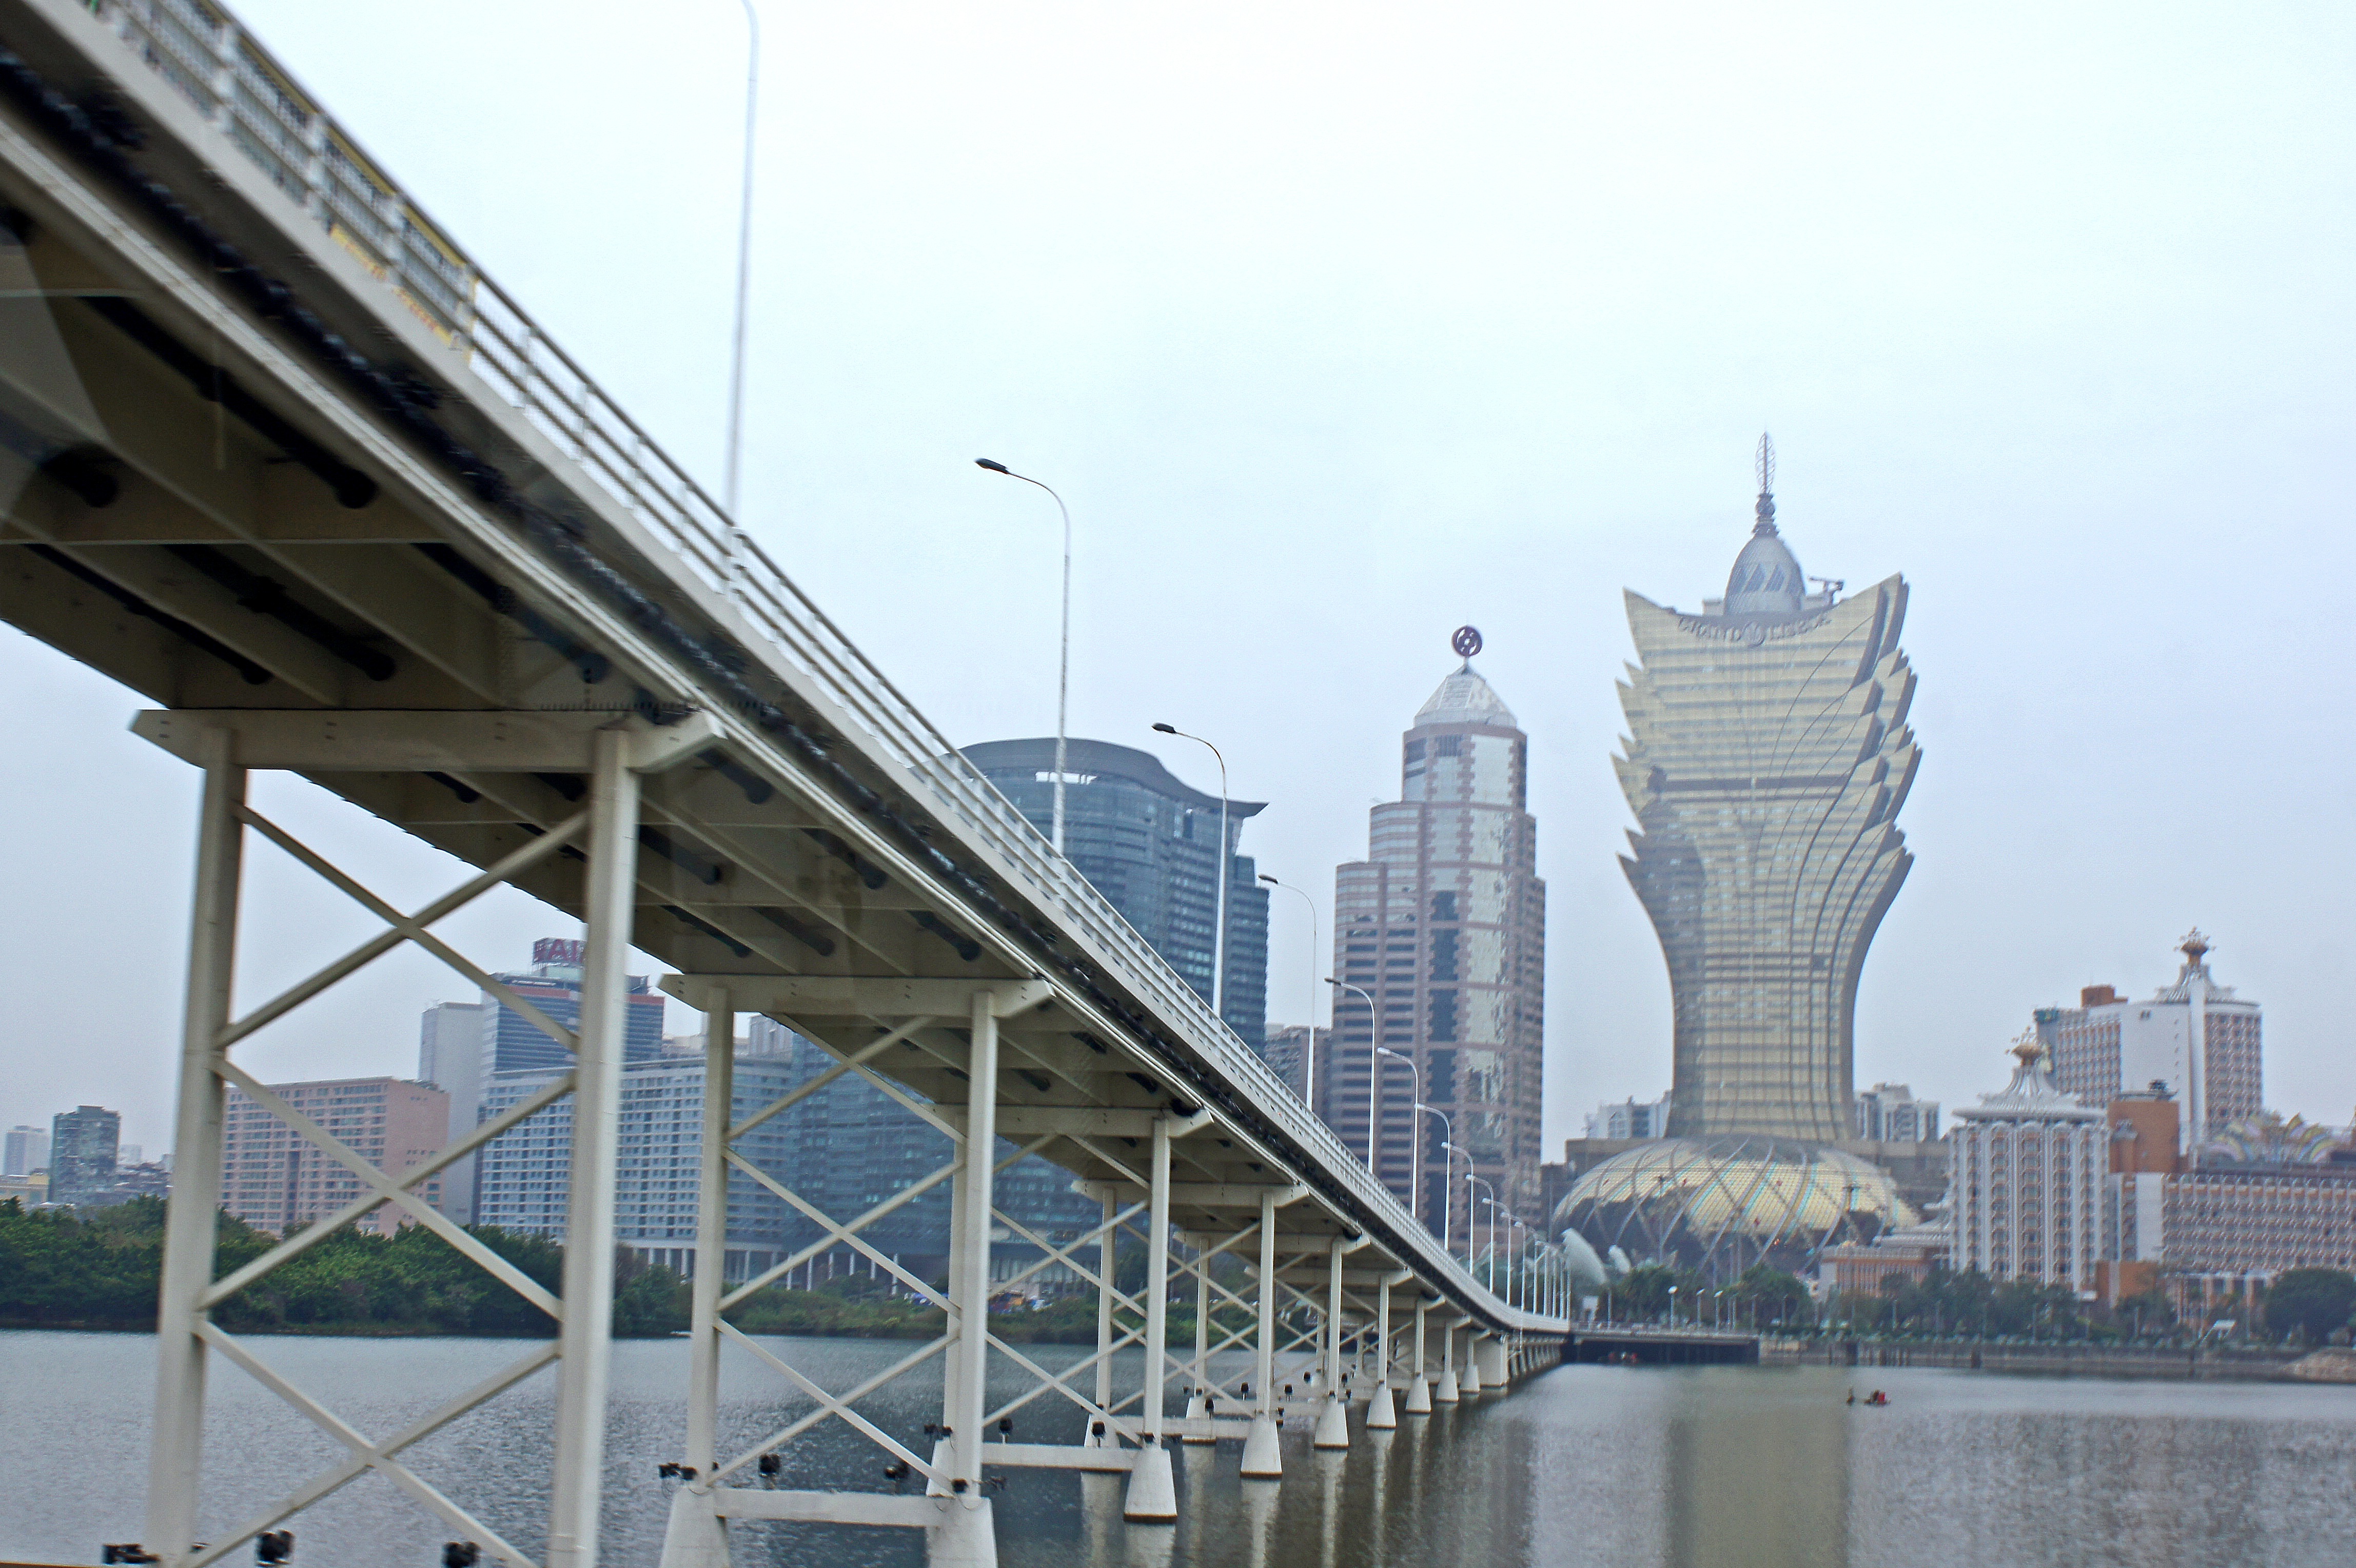
landscape, architecture, sky, bridge, skyline, building, city, skyscraper, cityscape, downtown, travel, chinese, tower, asia, landmark, tourism, tower block, macau, scene, famous, historical, china, portuguese, skyway, metropolitan area